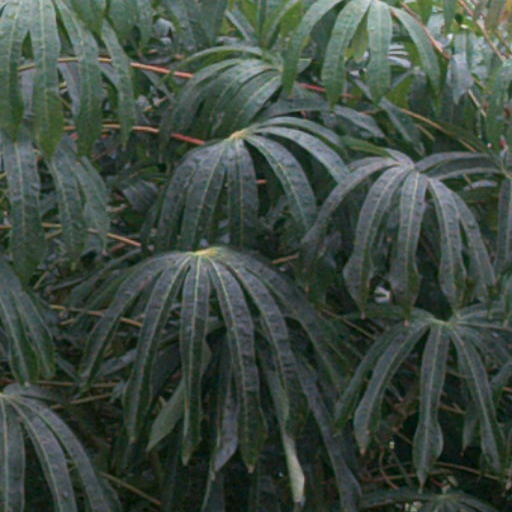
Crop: cassava